100th (Prince of Wales's Royal Canadian) Regiment of Foot

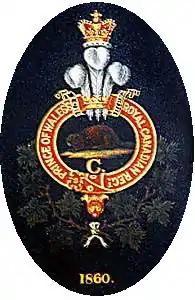
Badge of the 100th (Prince of Wales's Royal Canadian) Regiment of Foot

The 100th (Prince of Wales's Royal Canadian) Regiment of Foot was a British Army regiment, raised in 1858. Under the Childers Reforms it amalgamated with the 109th Regiment of Foot (Bombay Infantry) to form the Prince of Wales's Leinster Regiment (Royal Canadians) in 1881.